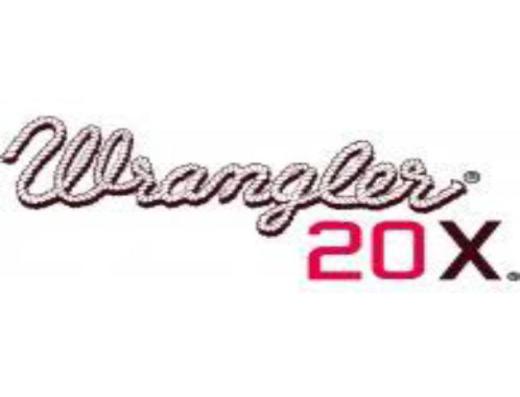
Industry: Clothes